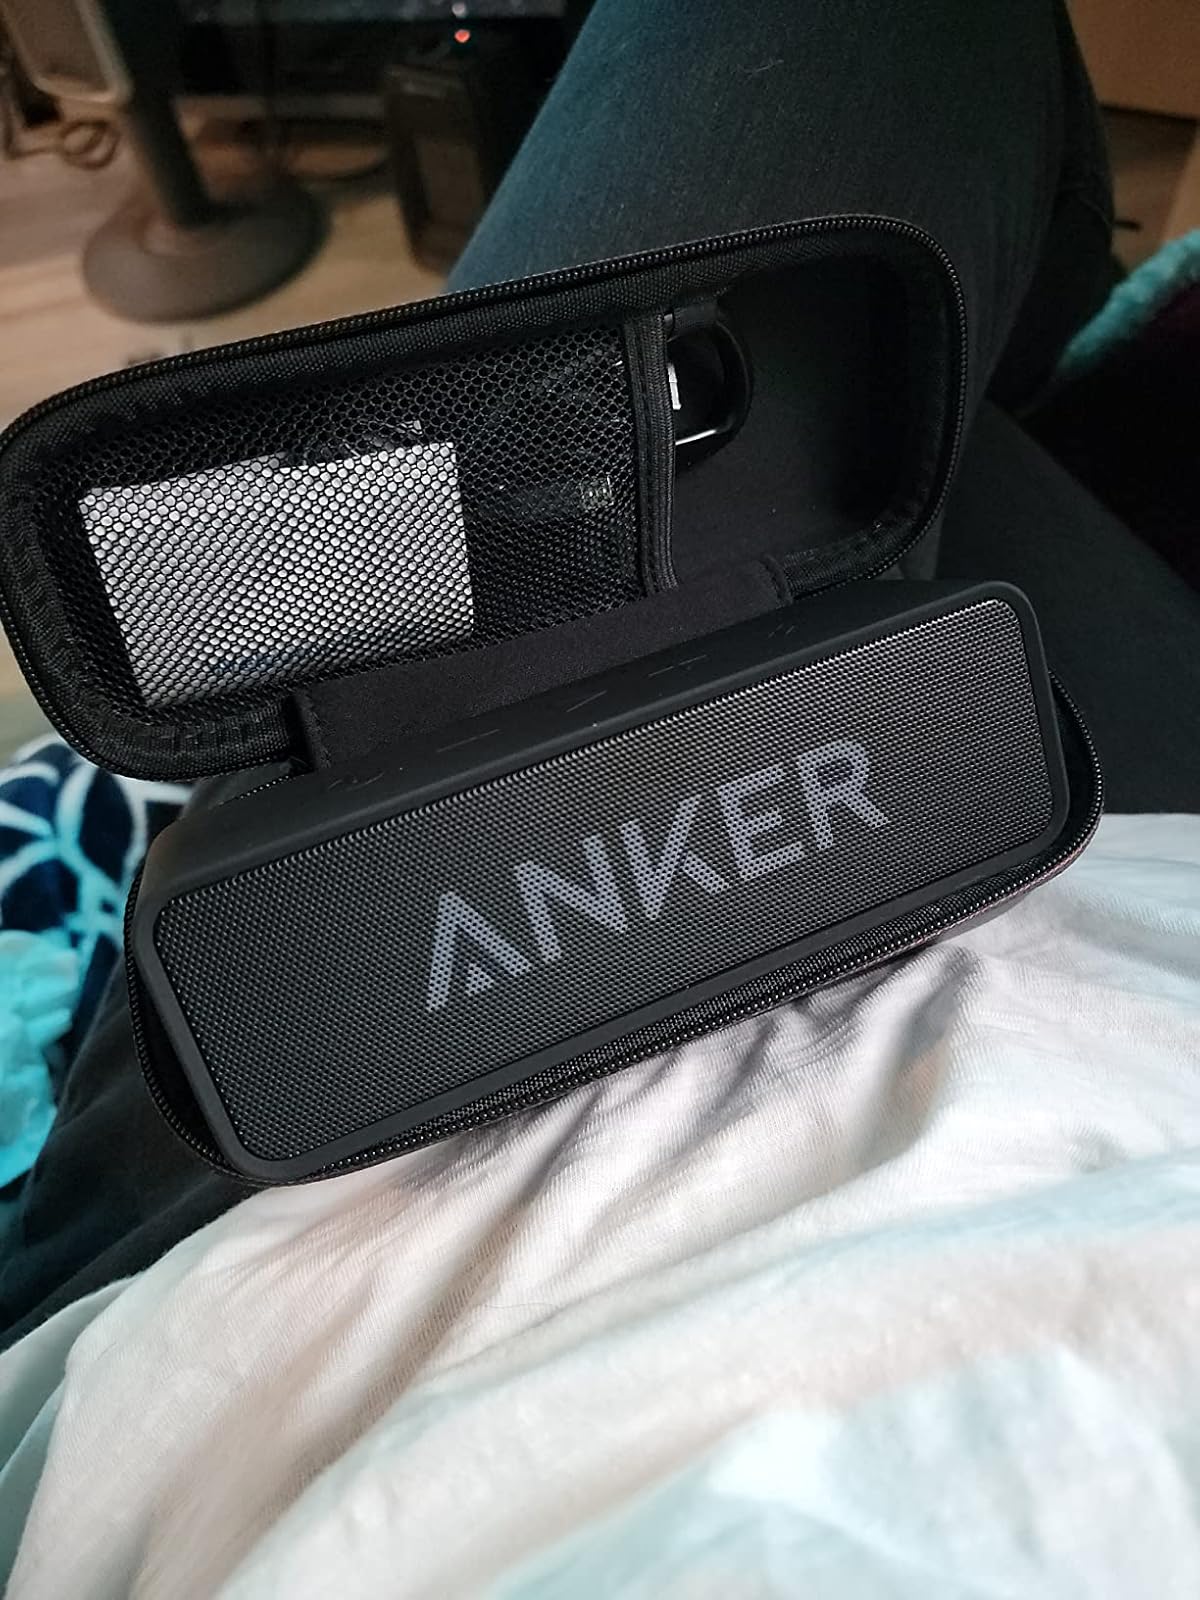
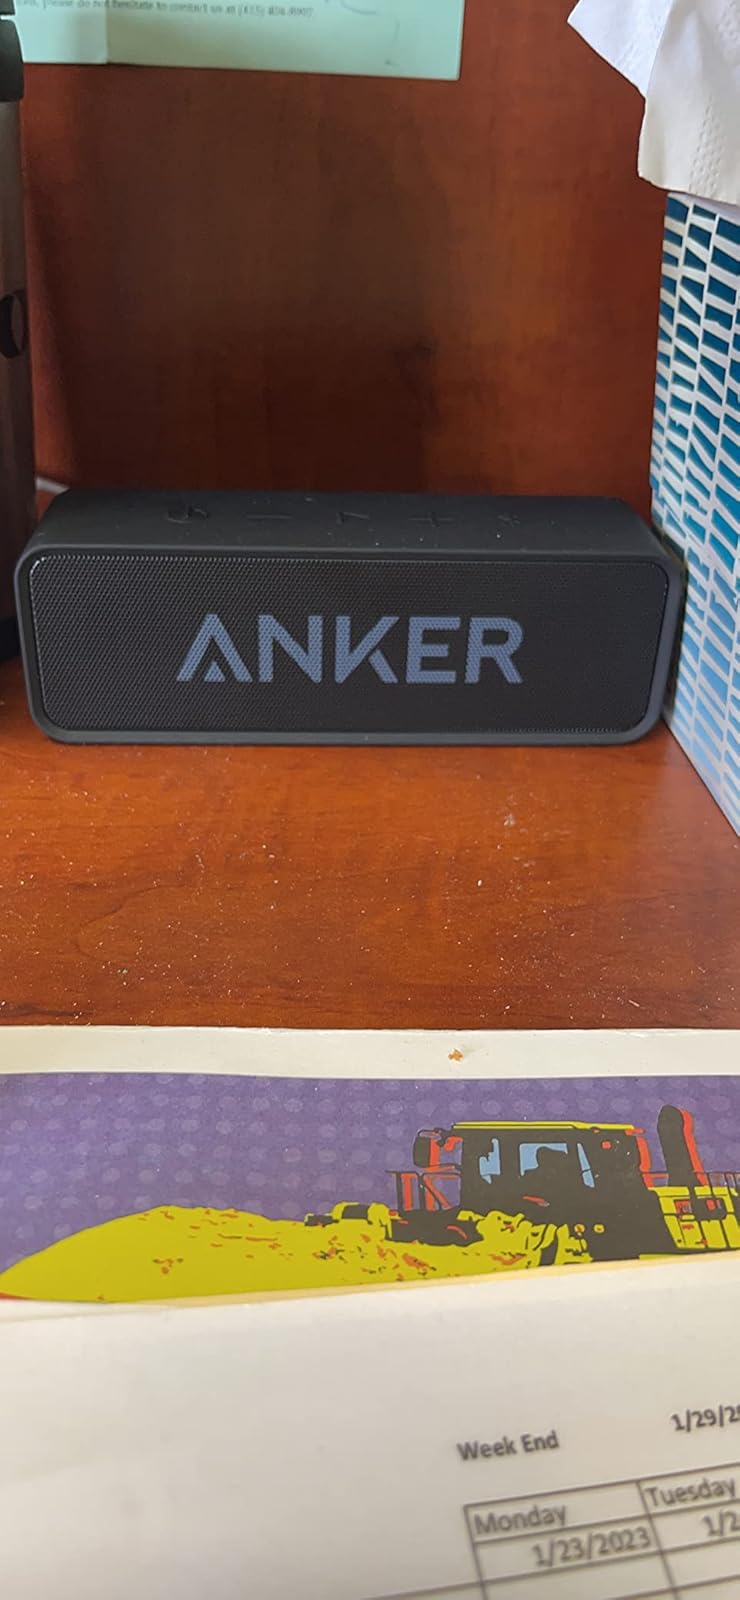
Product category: speaker
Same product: yes